Abbey of Saint-Acheul

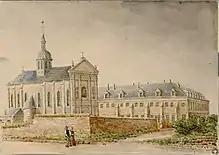
Church and abbey of Saint-Acheul in 1880

Louis Sellier, a layman who later became a Jesuit, founded a "pensionnat" at Amiens in 1797, which he gave to the Fathers of the Faith including Jean Nicolas Loriquet in 1803.